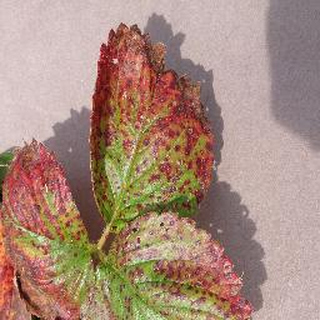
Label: strawberry_leaf_scorch